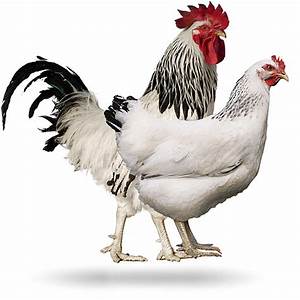
Label: chicken